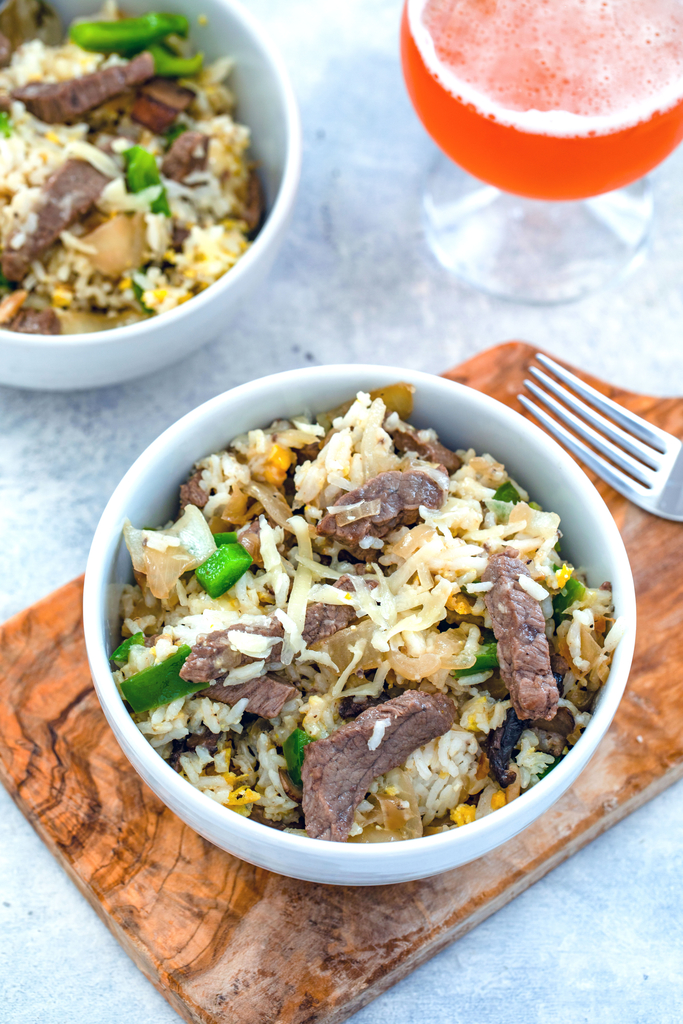
Dish: fried_rice